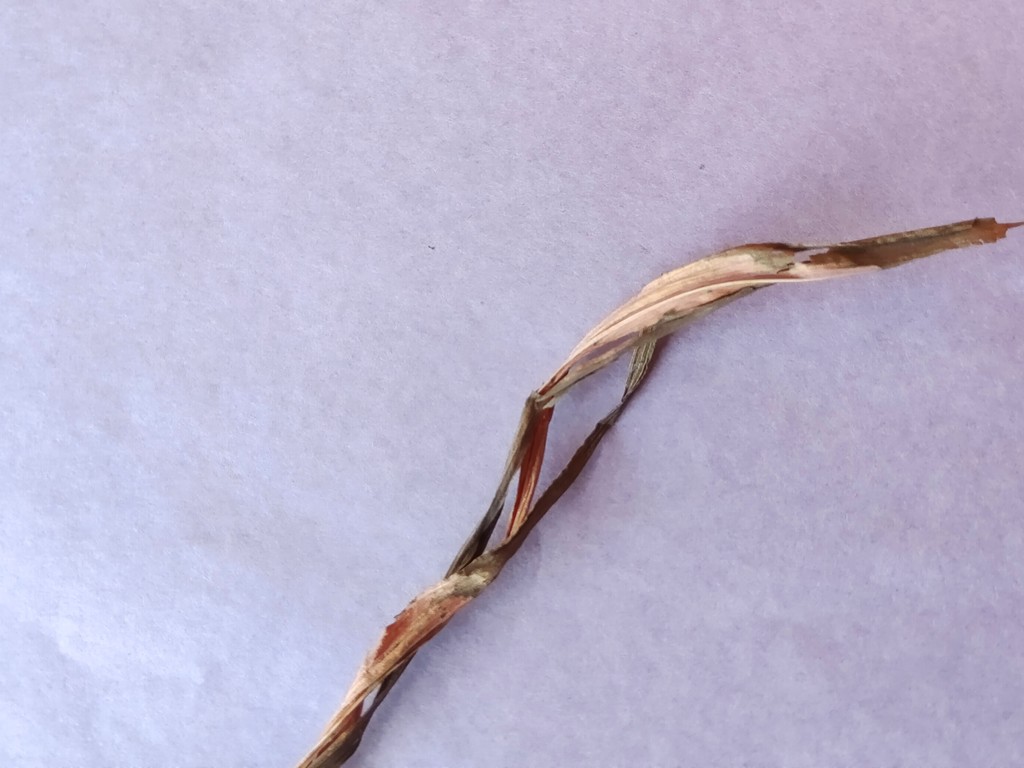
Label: Dried